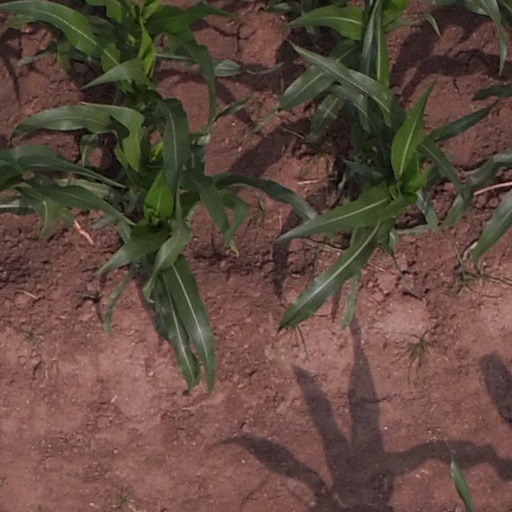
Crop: maize; corn